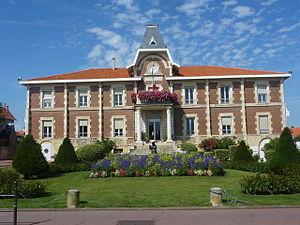
Mairie de Soulac-sur-Mer, Gironde, France